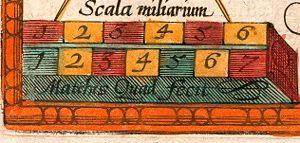
Carte du comté de Flandre par Matthias Quad (cartographe) et Johannes Bussemacher (graveur et éditeur, Cologne): détail avec le nom du cartographe